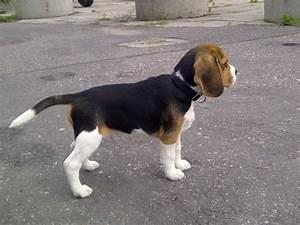
dog